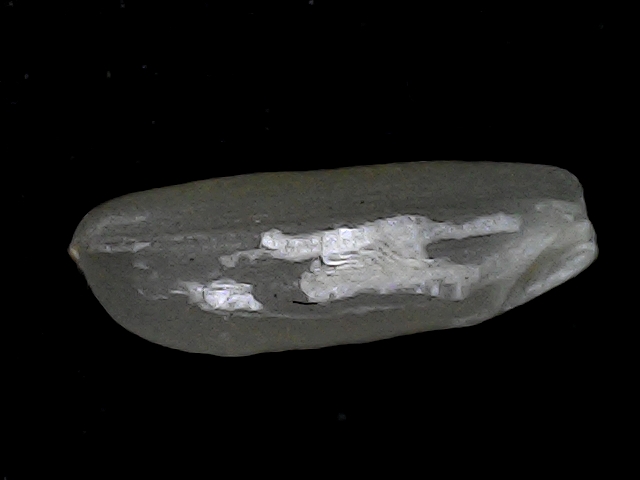
Rice variety: BD56